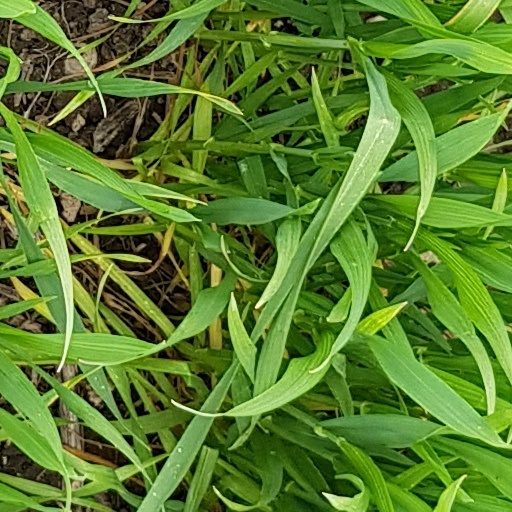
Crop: wheat